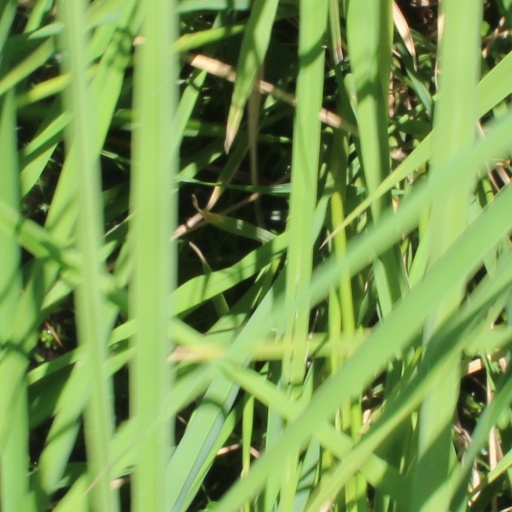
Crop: rice